3-O-Methyldopa

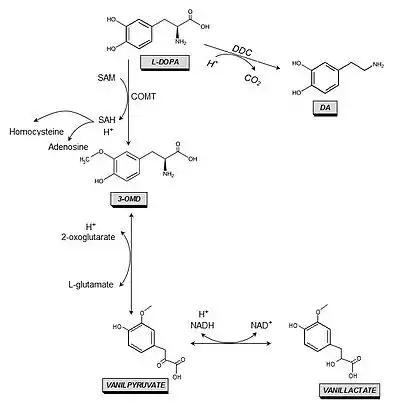
Dopamine and 3-OMD synthesis until final conversion to vanillactate from L-dopamine degradation. "Abbreviations": DDC, dopa decarboxylase; DA, dopamine; COMT: catechol-O-methyl transferase; 3-OMD, 3-O-methyldopa; SAM, S-adenosylmethionine; SAH, S-adenosylhomocysteine.

3-O-methyldopa is a major metabolite of L-3,4-dihydroxyphenylalanine (-DOPA) and is formed by catechol-O-methyltransferase (COMT).